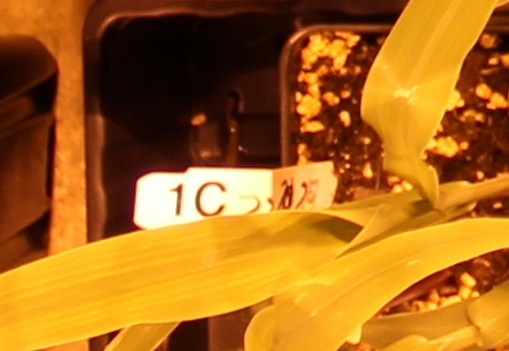
Label: Corn